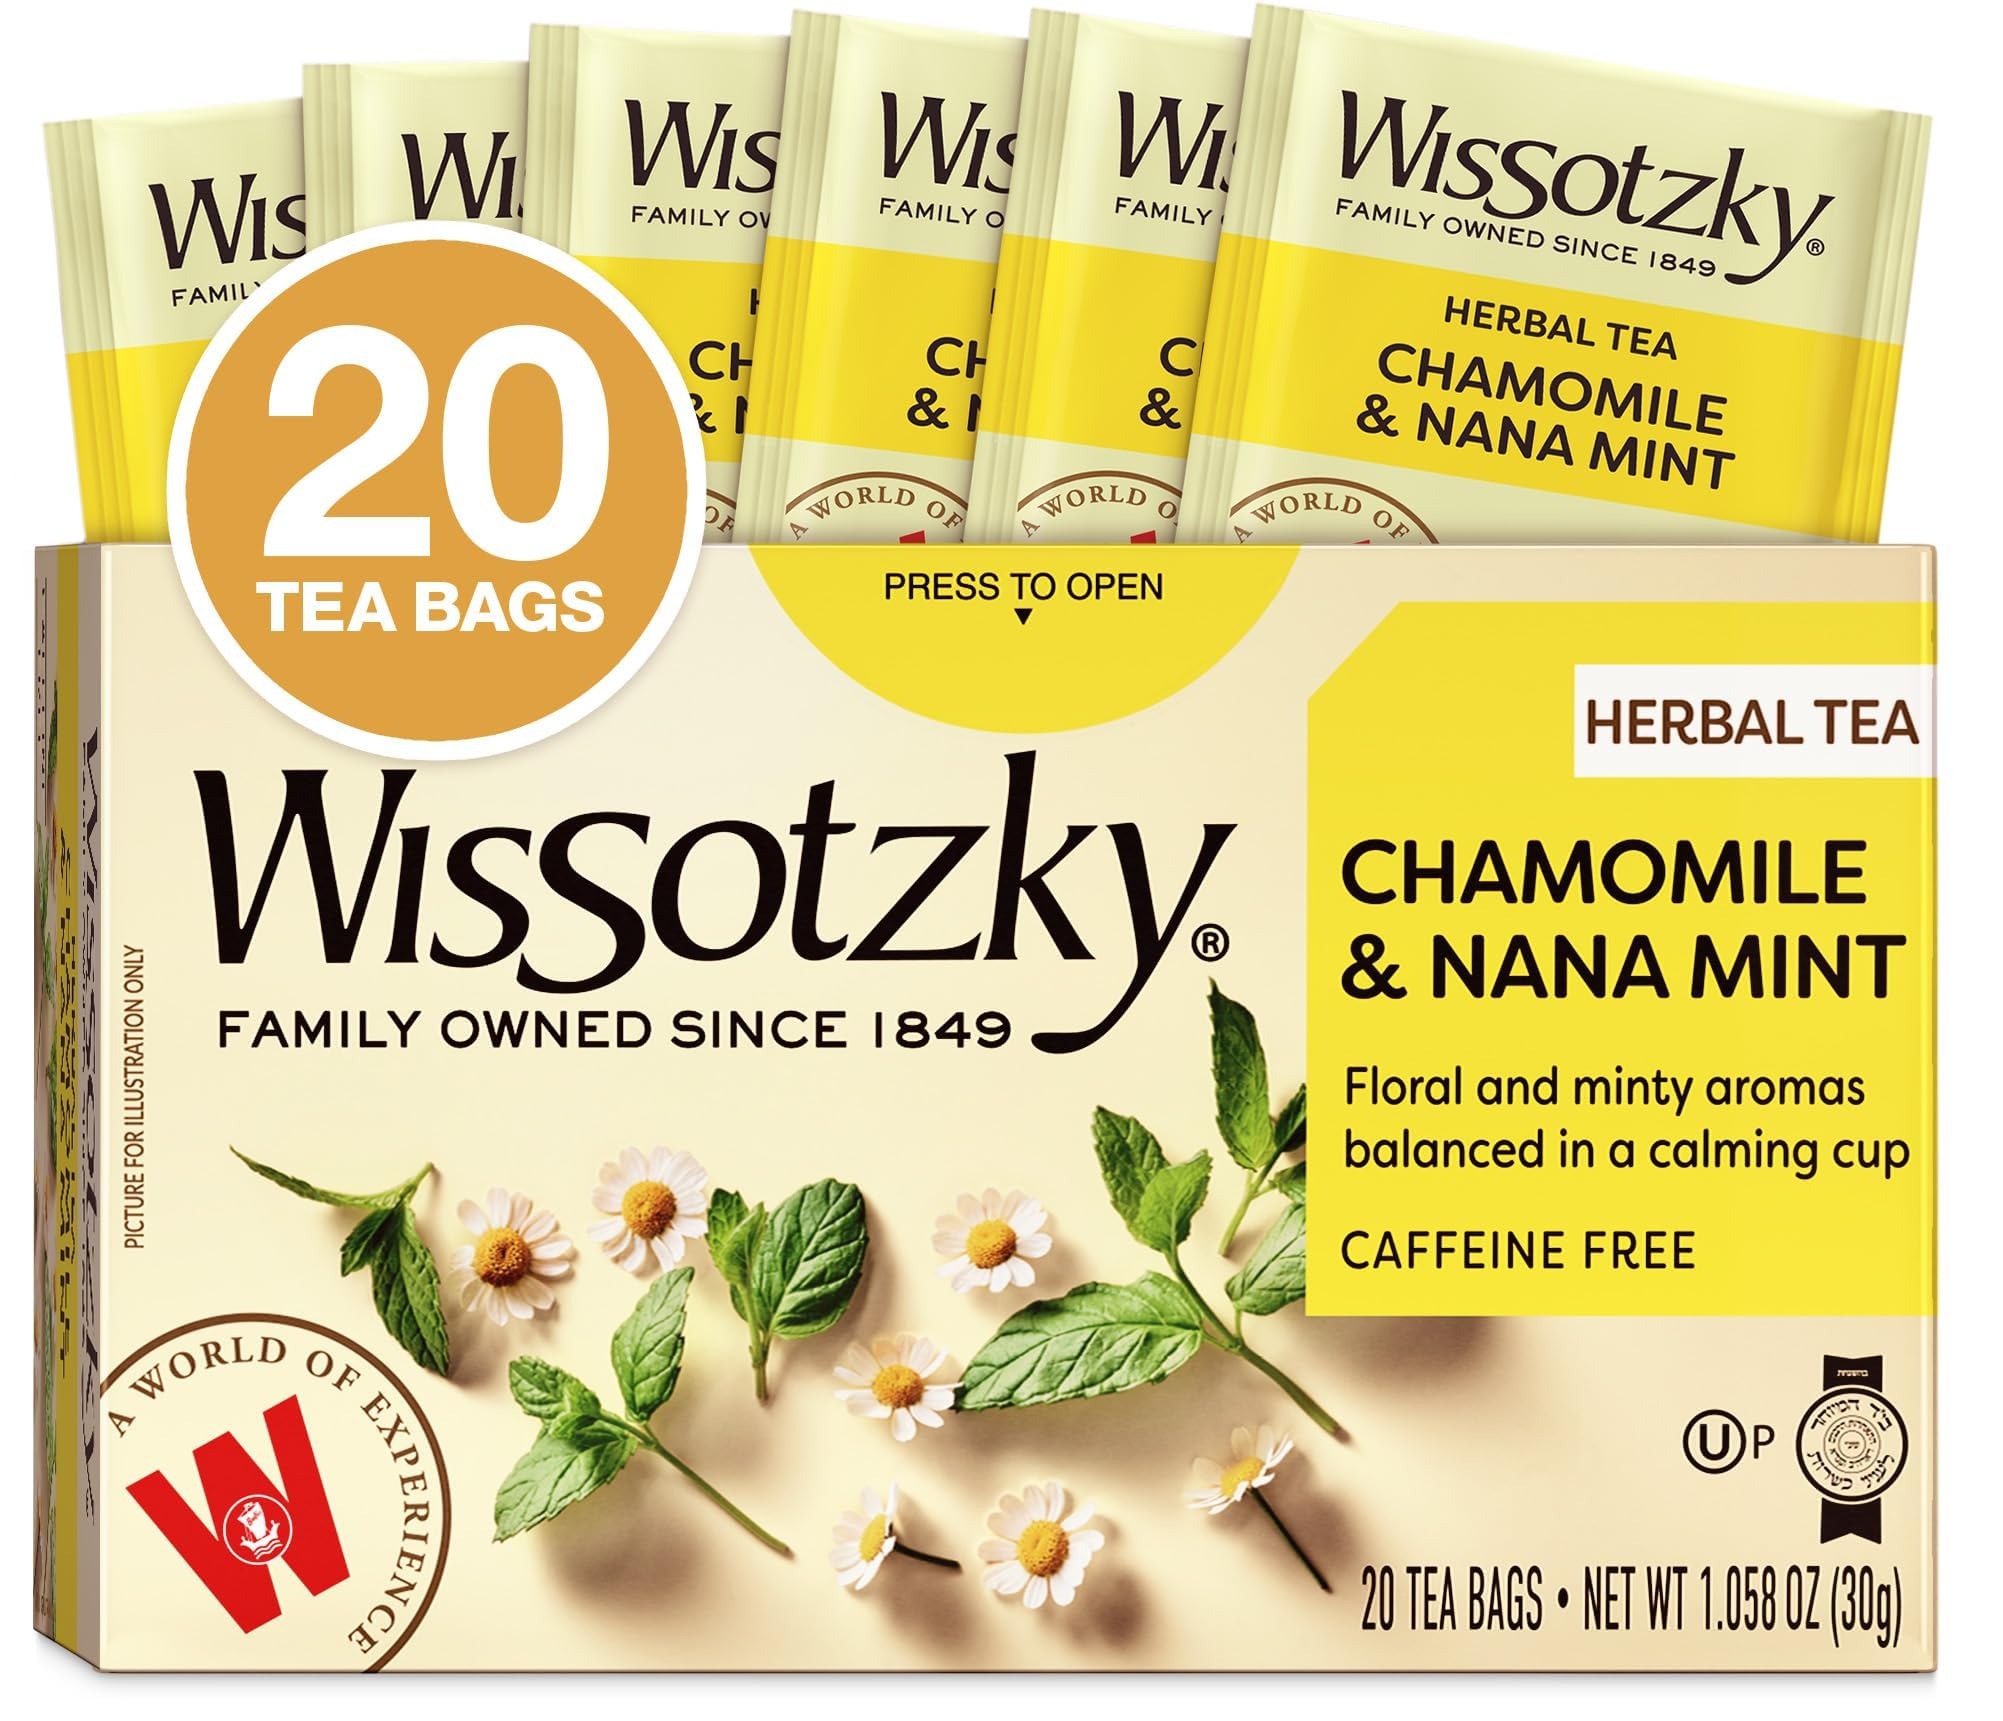
Item Name: Wissotzky Chamomile Tea with Nana Mint, Herbal Tea, 20 Tea Bags | Caffeine Free | Soothing Blend | Sleep Support
Bullet Point 1: SOOTHING BLEND - Our Mint Chamomile tea is crafted from nana mint and carefully selected chamomile flowers, renowned for their natural soothing properties, and promoting relaxation. Wissotzky Chamomile & Nana Mint Tea is certified Kosher for Passover and year round.
Bullet Point 2: VERSATILE ENJOYMENT - Indulge in the deliciousness of our Chamomile Tea, whether sipped steaming hot or enjoyed over ice. Versatile and flavorful, it's a delightful choice for any time of the day, allowing you to tailor your tea experience to your preference – hot for a cozy moment or iced for a refreshing twist.
Bullet Point 3: PACKED WITH CARE - Our tea bags are thoughtfully crafted without staples allowing for effortless microwave heating and no need to worry about metal in your drink. Each bag is also wrapped in a foil pouch to preserve the quality of flavor, freshness, and aroma. Please note that we are currently rebranding and the product packaging you receive may differ from the images shown.
Bullet Point 4: CAFFEINE FREE - Our chamomile tea is 100% caffeine free, making it the perfect choice for unwinding after a hectic day or a delightful addition to your evening relaxation routine. Our tea not only soothes but also provides gentle support for a restful night's sleep.
Bullet Point 5: OUR STORY – Wissotzky tea, trusted since 1849, has quality you can taste. For five generations we’ve been choosing teas, blending them, cupping, and blending them again until they’re teas you can truly love. Our unwavering commitment to quality and flavor ensures every customer’s cup tastes remarkable.
Product Description: Indulge in the comforting embrace of our Chamomile and Nana Mint Tea, meticulously crafted from the finest chamomile flowers renowned for their soothing essence, along with nana mint. Whether you prefer to sip it steaming hot to melt away the day's stress or relish its refreshing notes over ice, our Mint Chamomile Tea offers a versatile and delightful experience tailored to your preference. With its 100% caffeine-free formulation, it's the perfect companion for moments of relaxation, allowing you to unwind after a hectic day or seamlessly incorporate it into your evening routine for a tranquil night's sleep. Soothing and flavorful, our Chamomile Tea not only calms the senses but also provides gentle support for a restful and rejuvenating rest.
Value: 20.0
Unit: Count

Price: 6.49